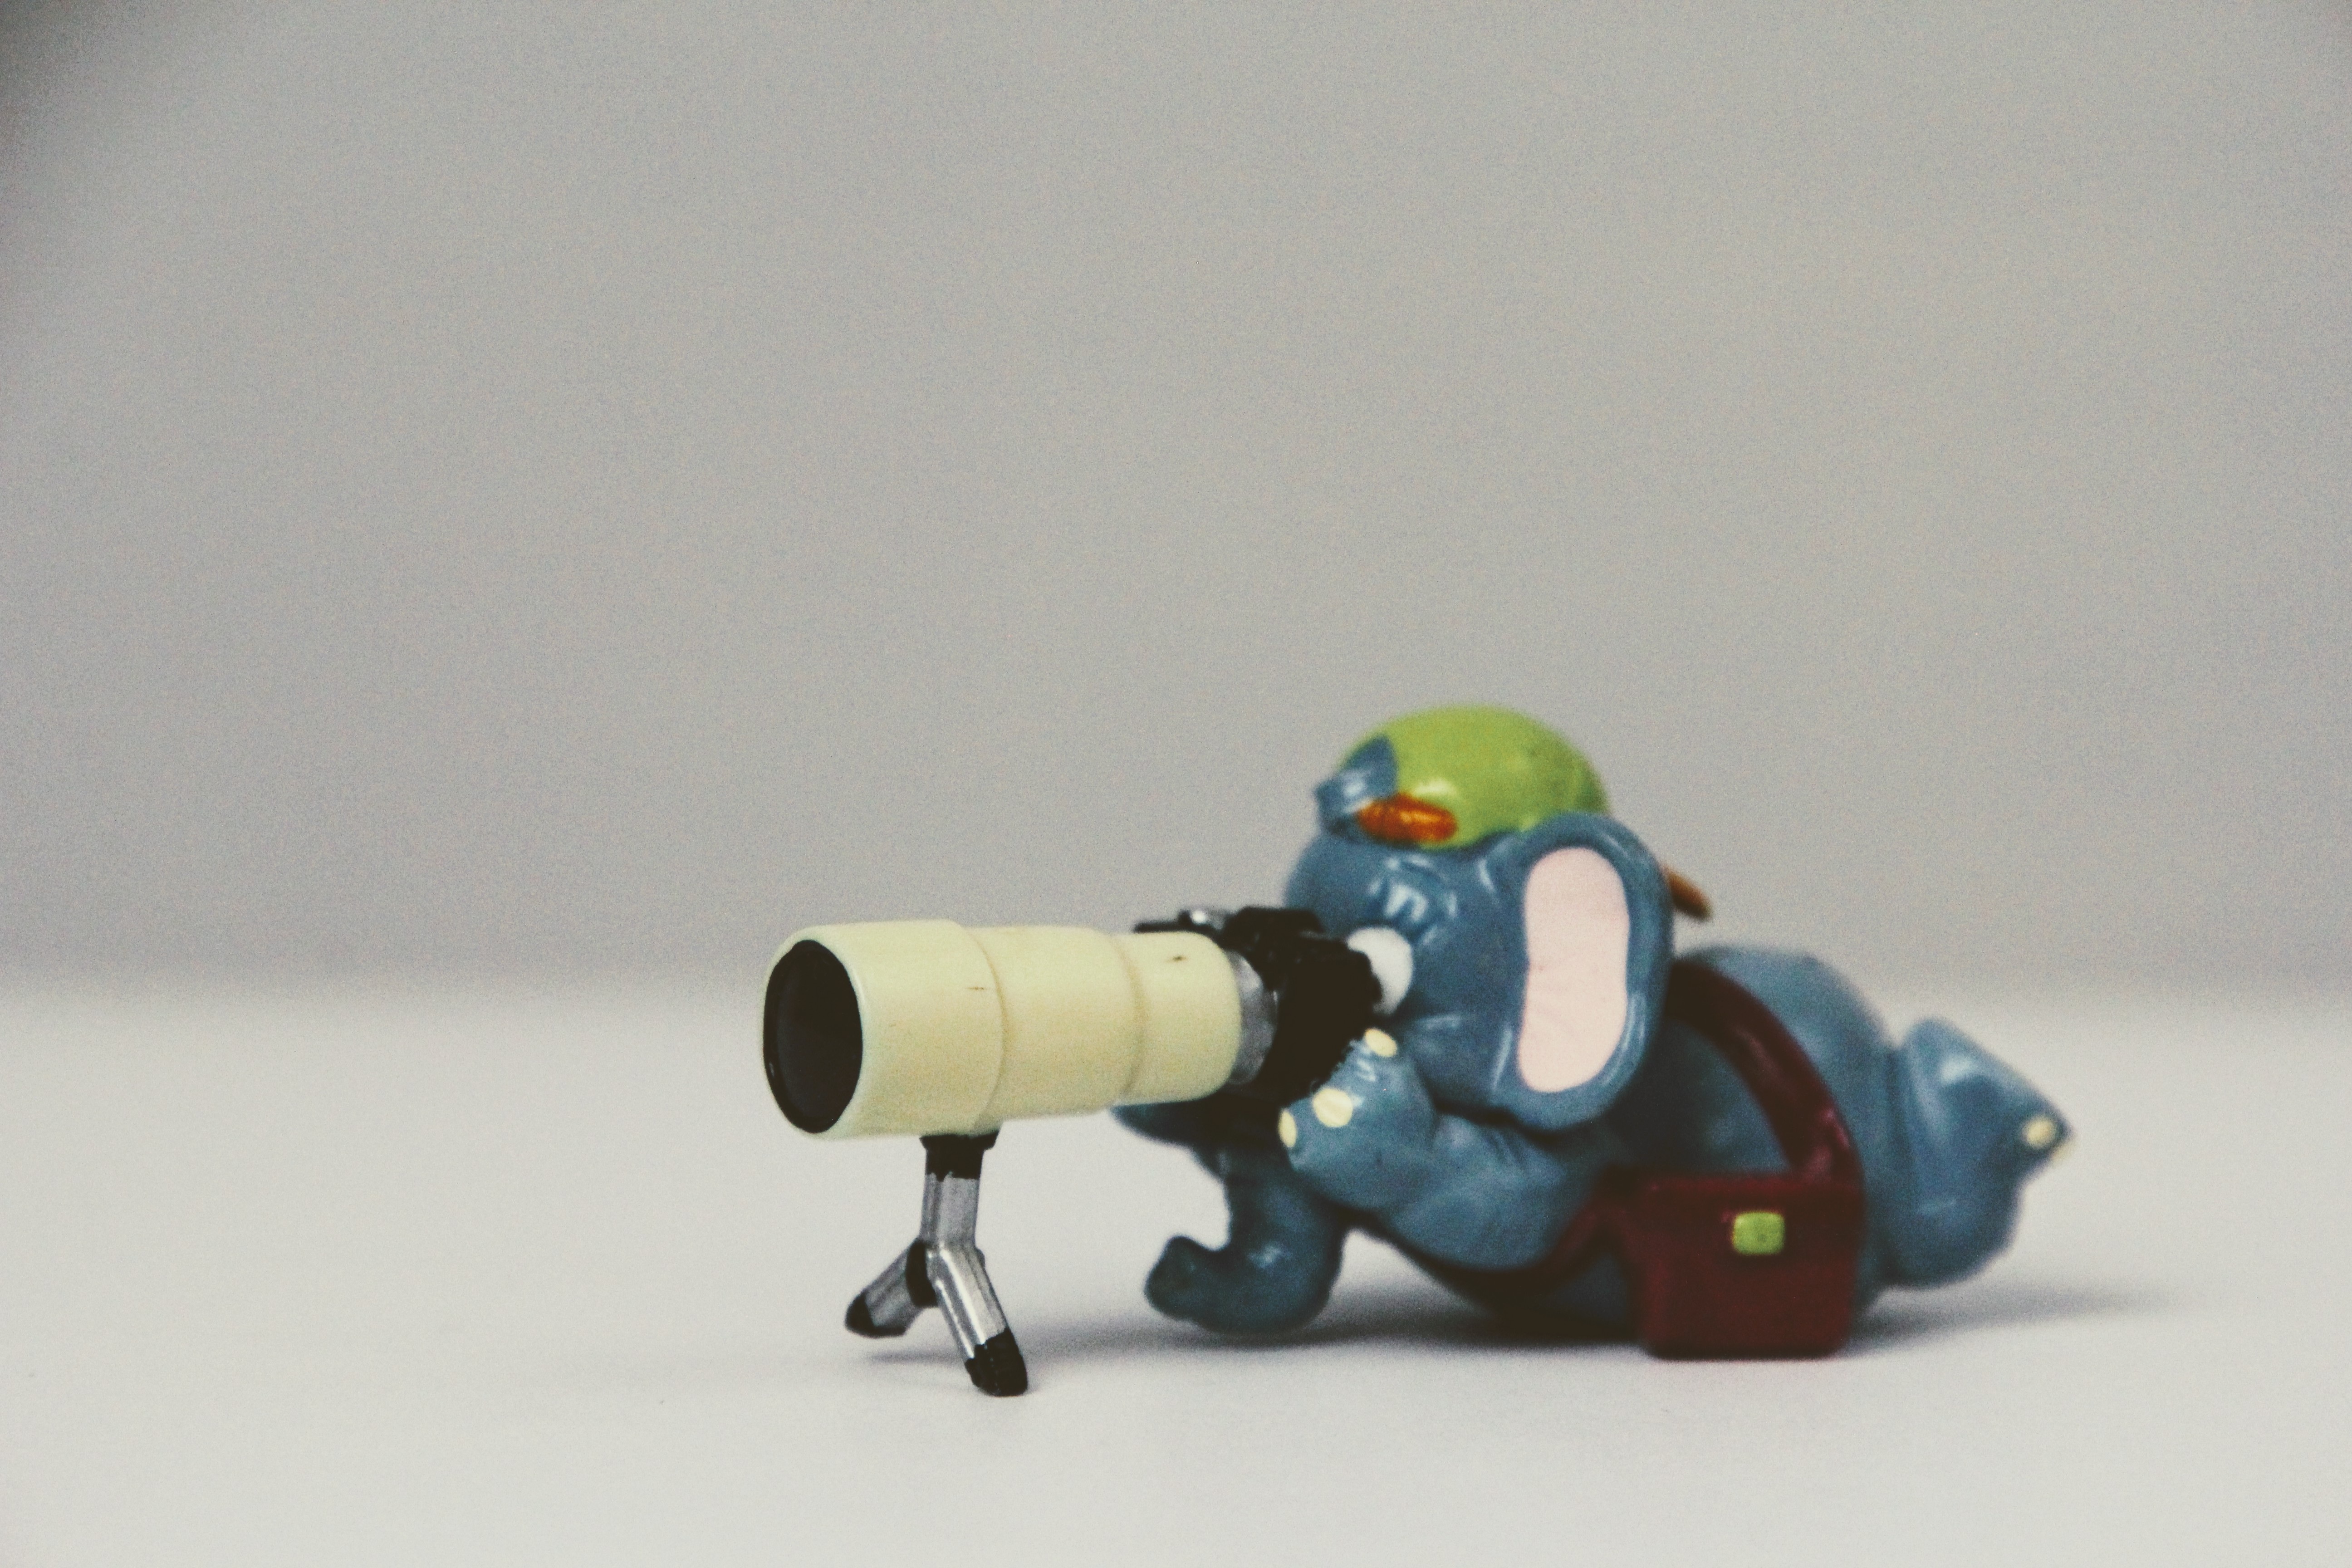
camera, photographer, sweet, cute, isolated, lens, machine, toy, elephant, miniature, figure, figurine, photograph, funny, action figure, paparazzi, zoom lens, berraschungseifigur